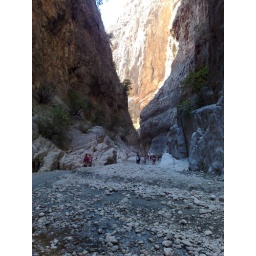
Having just crossed the freezing river (wouldn't like to do in bare feet in winter) heading further in